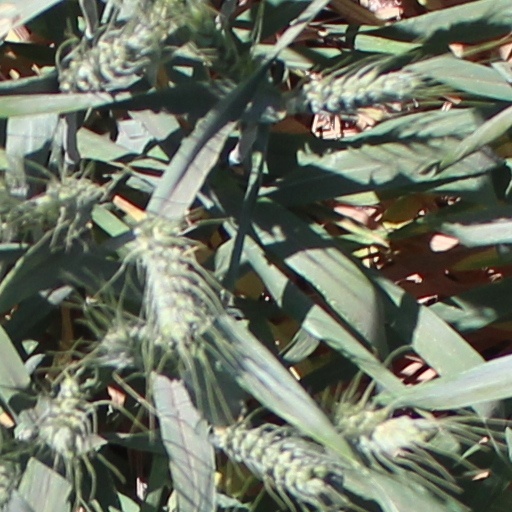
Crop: wheat